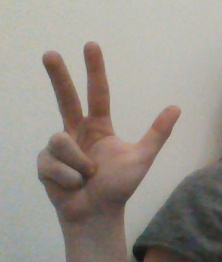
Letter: al